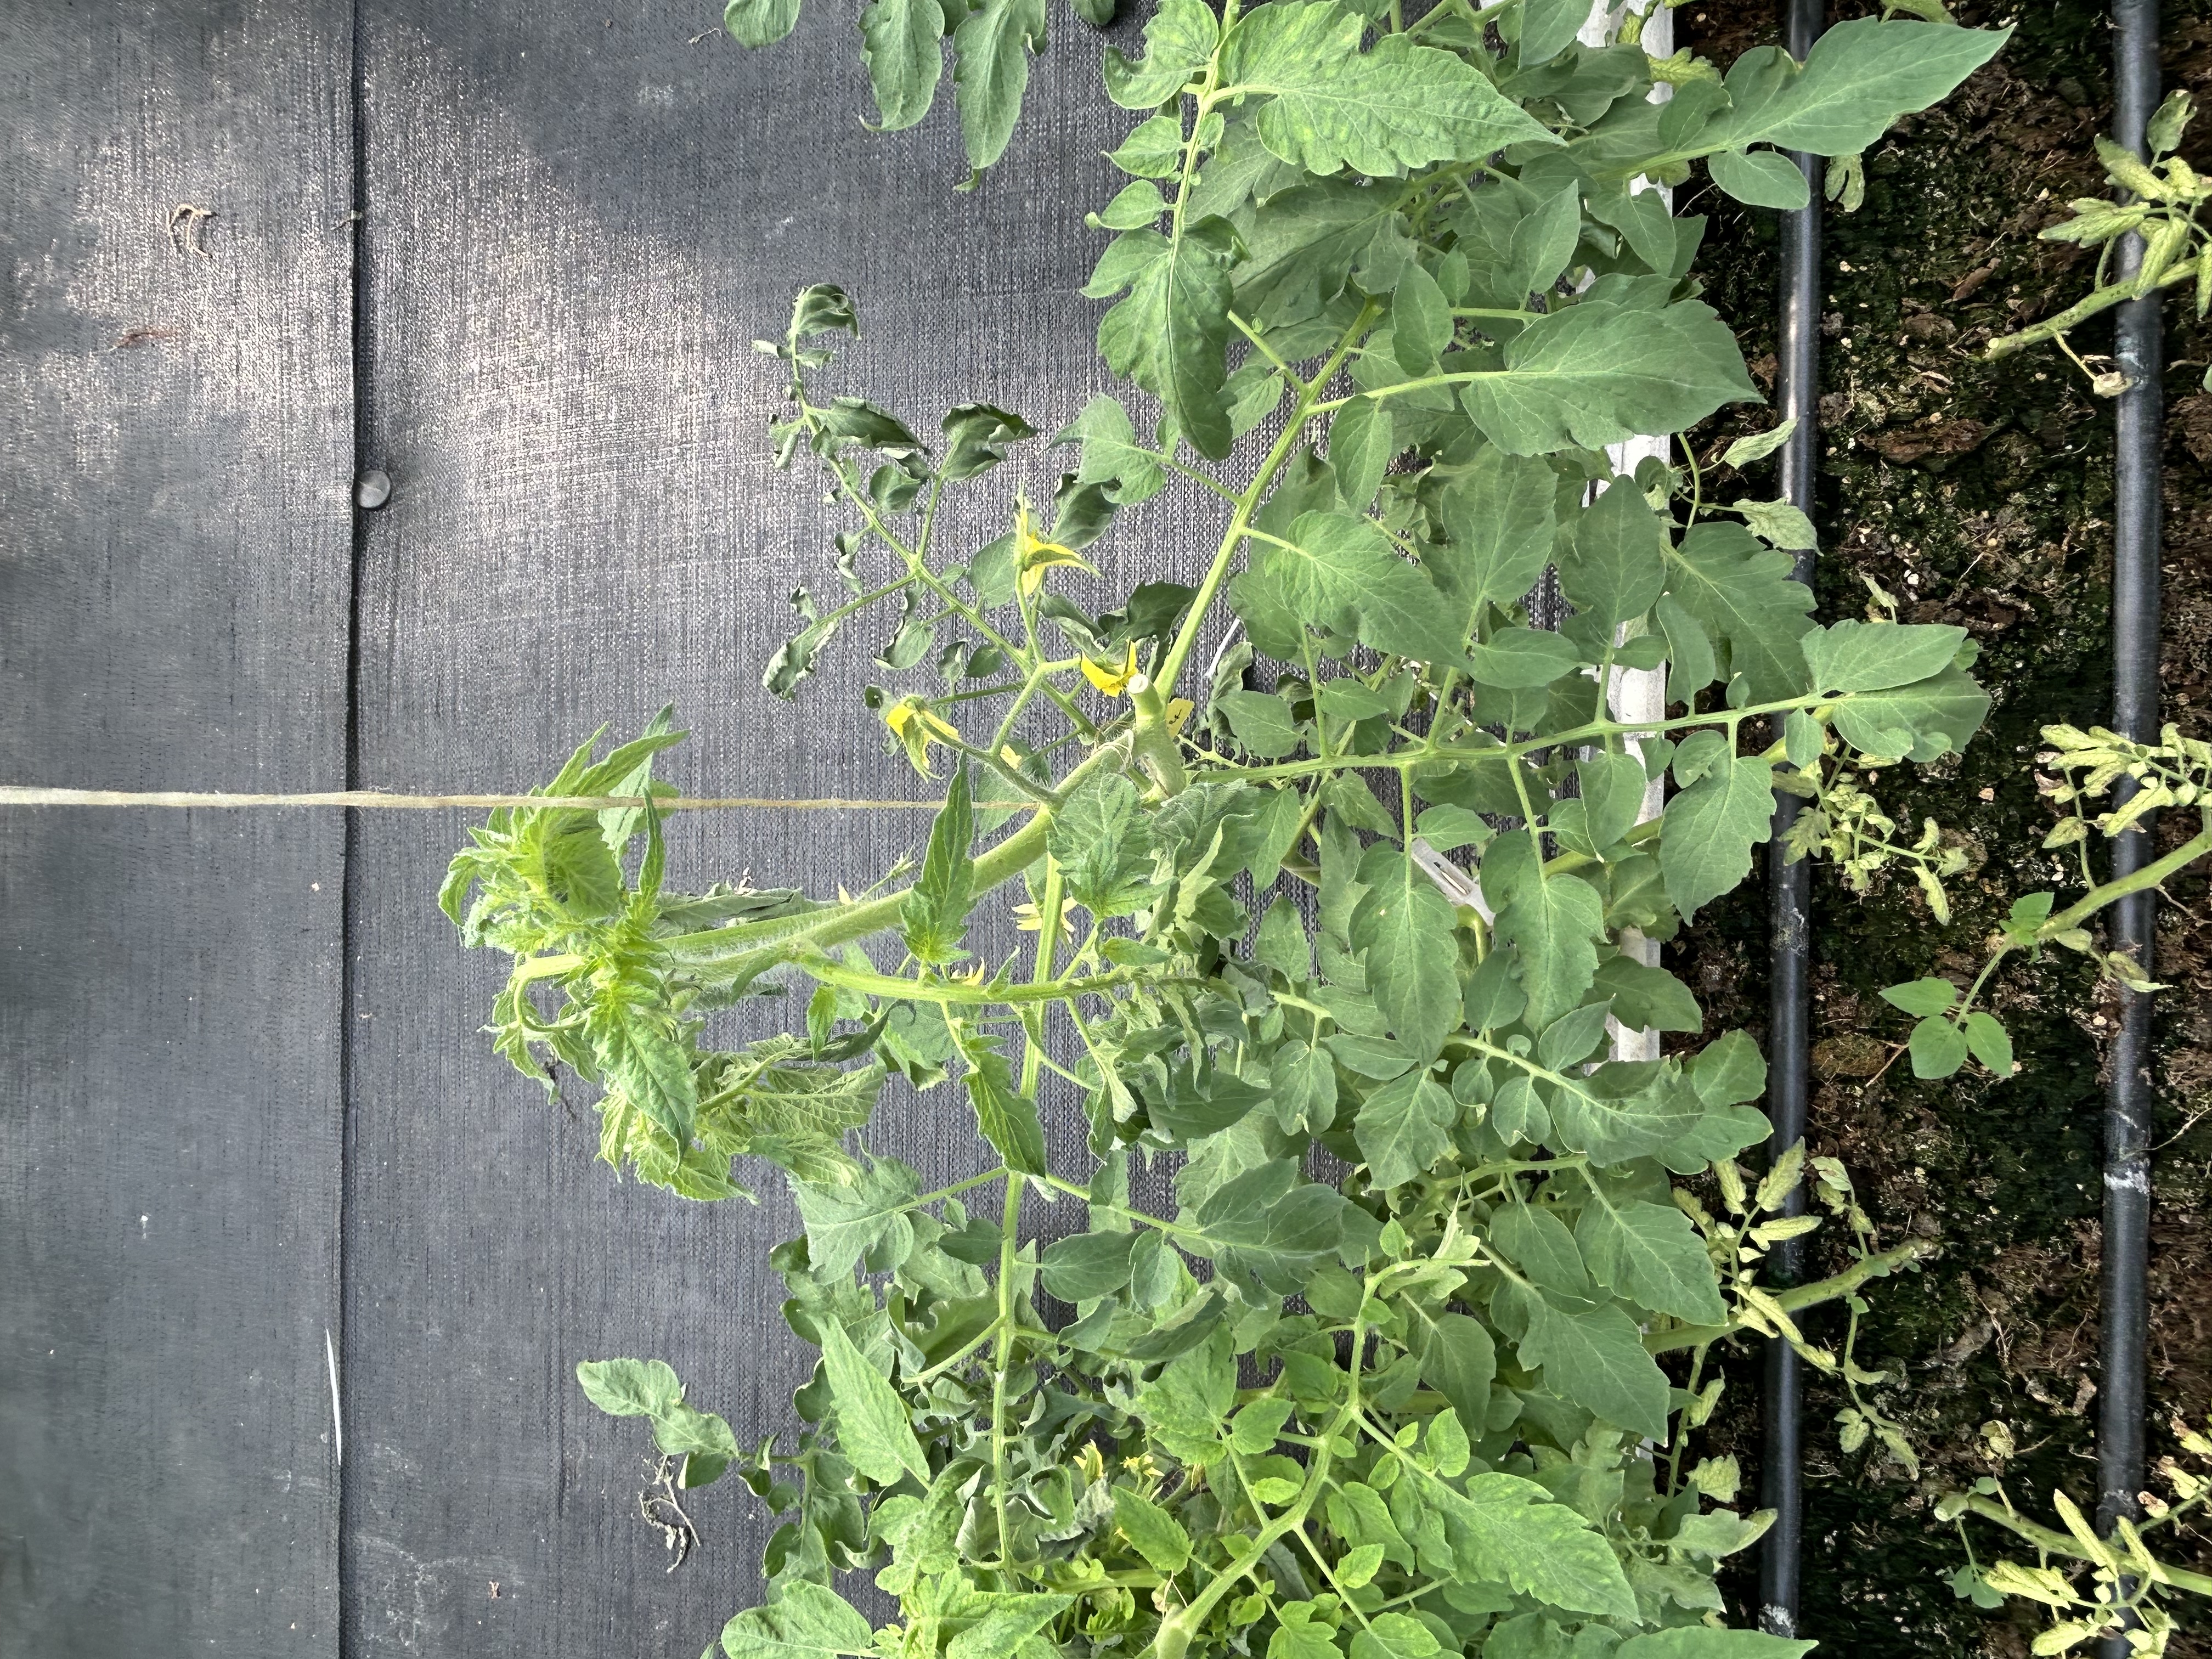
Disease: Viral